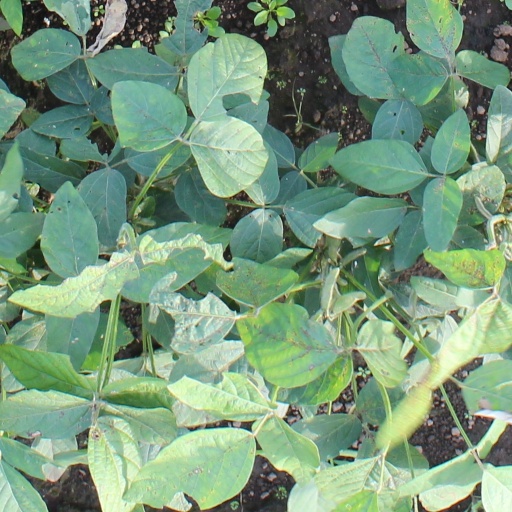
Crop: soybean